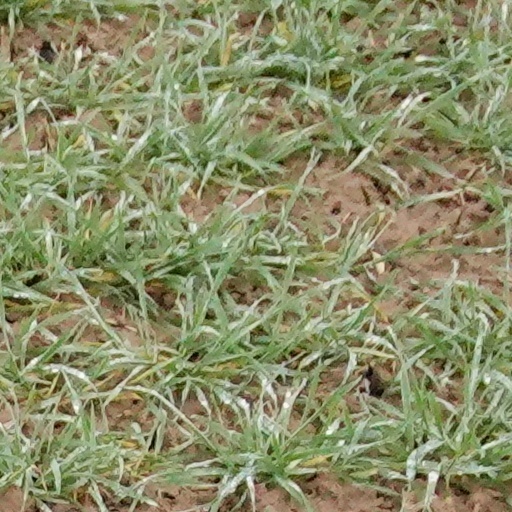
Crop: wheat